Isorenieratene

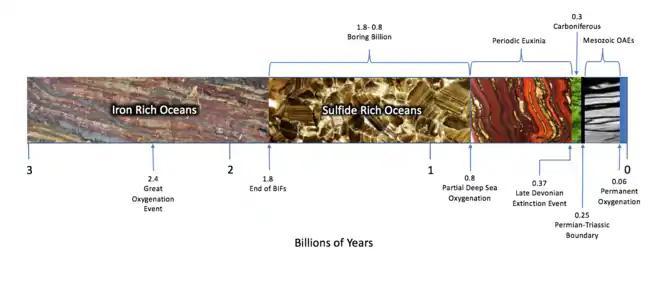
Occurrence of euxinic waters in early Earth history

While euxinic conditions are rare today, In the early history of the Earth, these conditions were thought to be present in all oceans at depths of about 100 m (330 ft). The detection of isorenieratene and green sulfur bacteria in the mid-Proterozoic has been used as evidence for the long-term euxinic conditions remaining in oceans after the Great Oxygenation Event. For example, the 1.64-Gyr-old Barney Creek Formation in northern Australia hosts many biomarkers, including isorenieratene, that signify that these rocks were deposited in a marine basin with anoxic, sulphidic, and highly-stratified deep waters with colonies of green and purple sulfur bacteria.